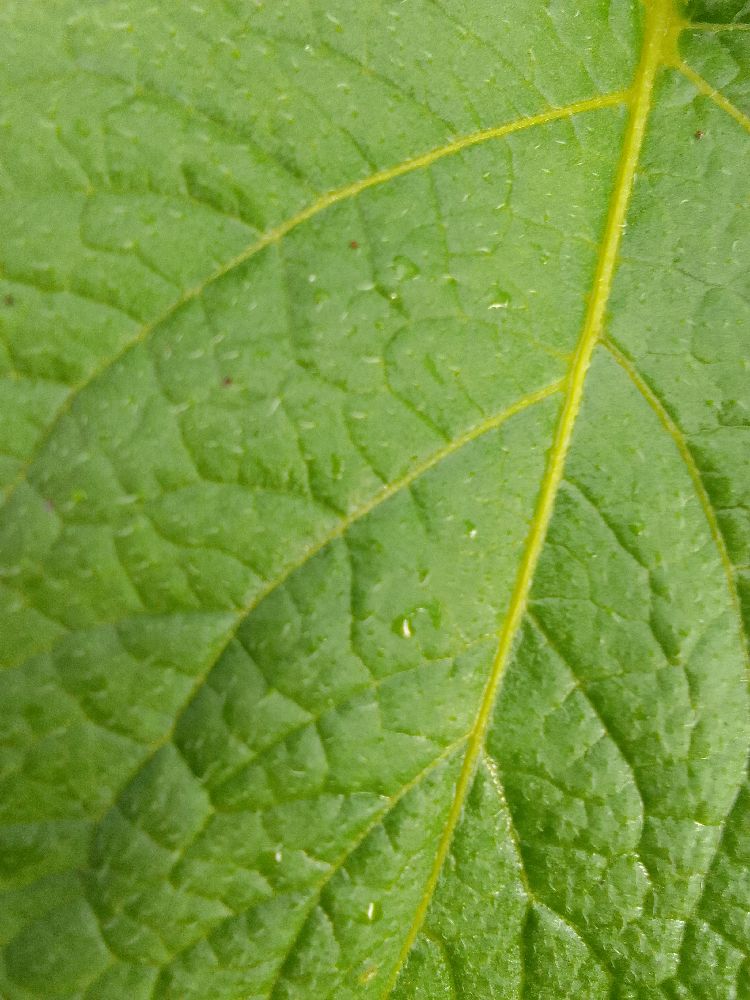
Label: Healthy